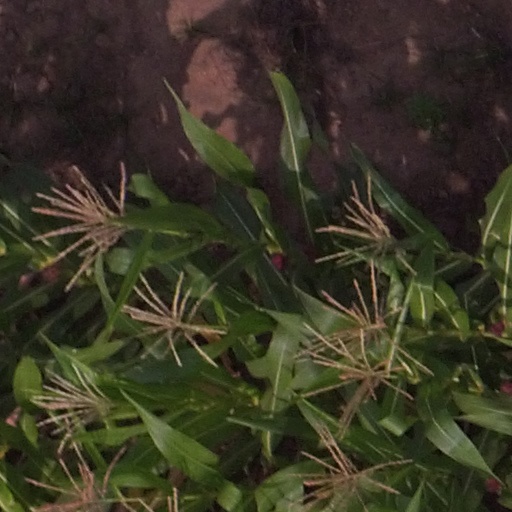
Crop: maize; corn